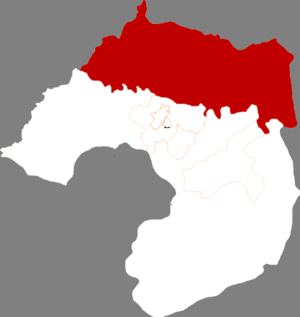
Dengta est une ville de la province du Liaoning en Chine. C'est une ville-district placée sous la juridiction administrative de la ville-préfecture de Liaoyang.